Puffadder shyshark

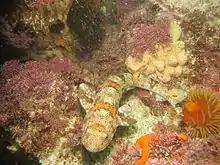
The puffadder shyshark is a slow-moving, benthic species.

The puffadder shyshark is more slender than other shysharks, with a short, broad, dorsally flattened head and a narrowly rounded snout. The large, oval-shaped eyes have cat-like slit pupils, a simple nictitating membrane (a protective third eyelid), and a prominent ridge underneath. The nostrils are very large, with a pair of greatly expanded, triangular flaps of skin in front that are fused together and reach the mouth. There is a deep groove connecting the excurrent (outflow) opening of each nostril to the mouth, obscured by the nasal flaps. The mouth is short with furrows at the corners on both jaws. There are 26–30 tooth rows in the upper jaw and 27–33 tooth rows in the lower jaw. Tooth shape is sexually dimorphic: those of males are longer and three-pointed, while those of females are shorter and five-pointed. Unusually, the two halves of the lower jaw are connected by a special cartilage, which allows a more even distribution of teeth and may increase bite strength.